3 Tammuz

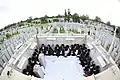
Chabad-Lubavich followers gathered in the Ohel on 3 Tammuz 2016 (July 13)

The anniversary of Rabbi Menachem Mendel Schneerson's passing on the 3rd of Tammuz is observed annually within the Chabad-Lubavitch community. Followers often visit his burial site, known as the Ohel, located in Queens, New York. It is customary for members of the movement to write a "pan" (a letter addressed to the Lubavitcher Rebbe's gravesite) with the belief that he remains spiritually alive and may respond to their requests.